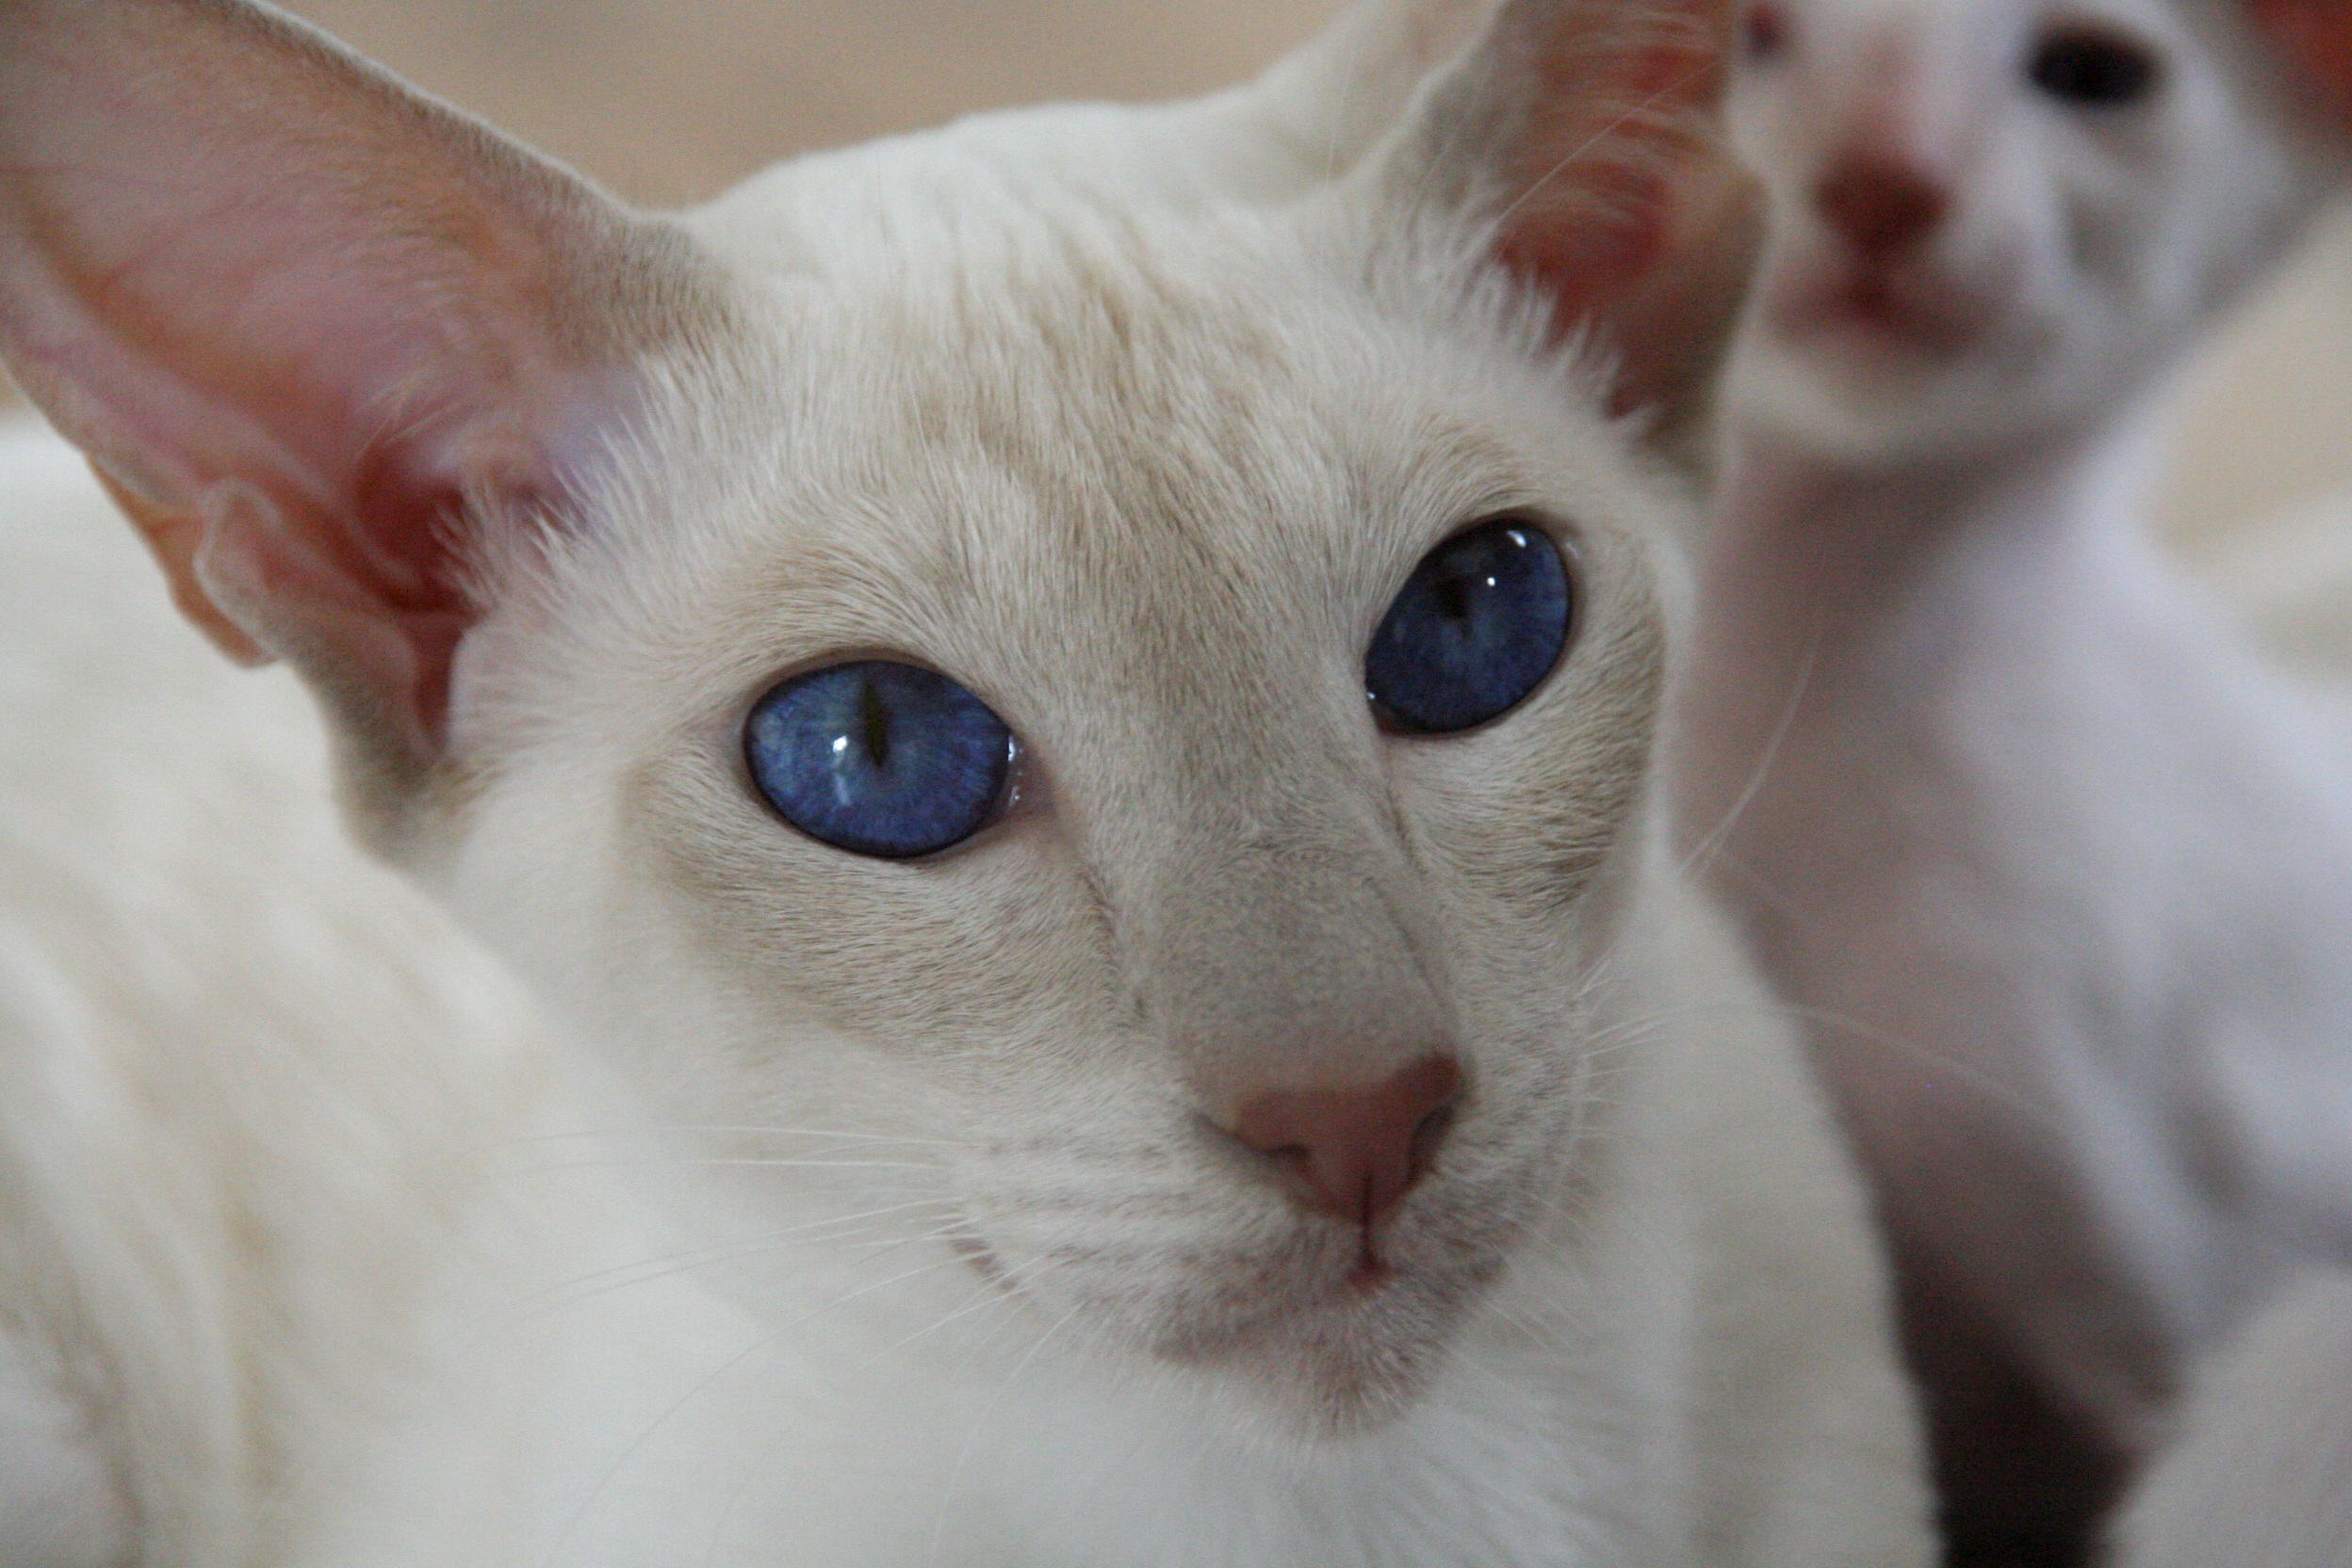
hair, white, animal, cute, pet, fur, portrait, fluffy, kitten, cat, mammal, blue, playful, blue eye, close up, thoroughbred, nose, eyes, whiskers, snout, eye, look, vertebrate, javanese, thai, donskoy, siamese, dear, charming, siamese cat, carnivores, balinese, turkish van, burmilla, small to medium sized cats, cat like mammal, carnivoran, domestic short haired cat, tonkinese, khao manee, turkish angora, peterbald, devon rex, oriental shorthair, colorpoint shorthair